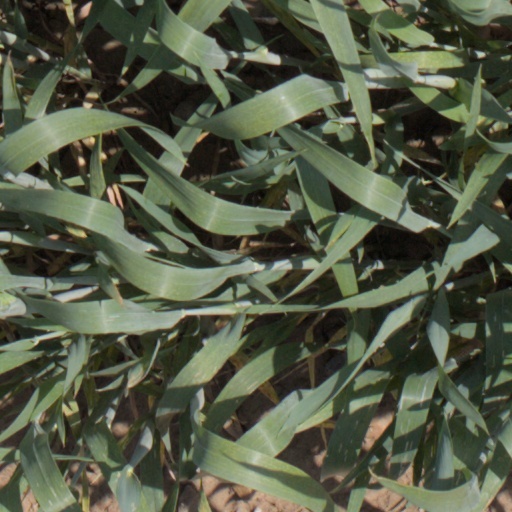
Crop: wheat